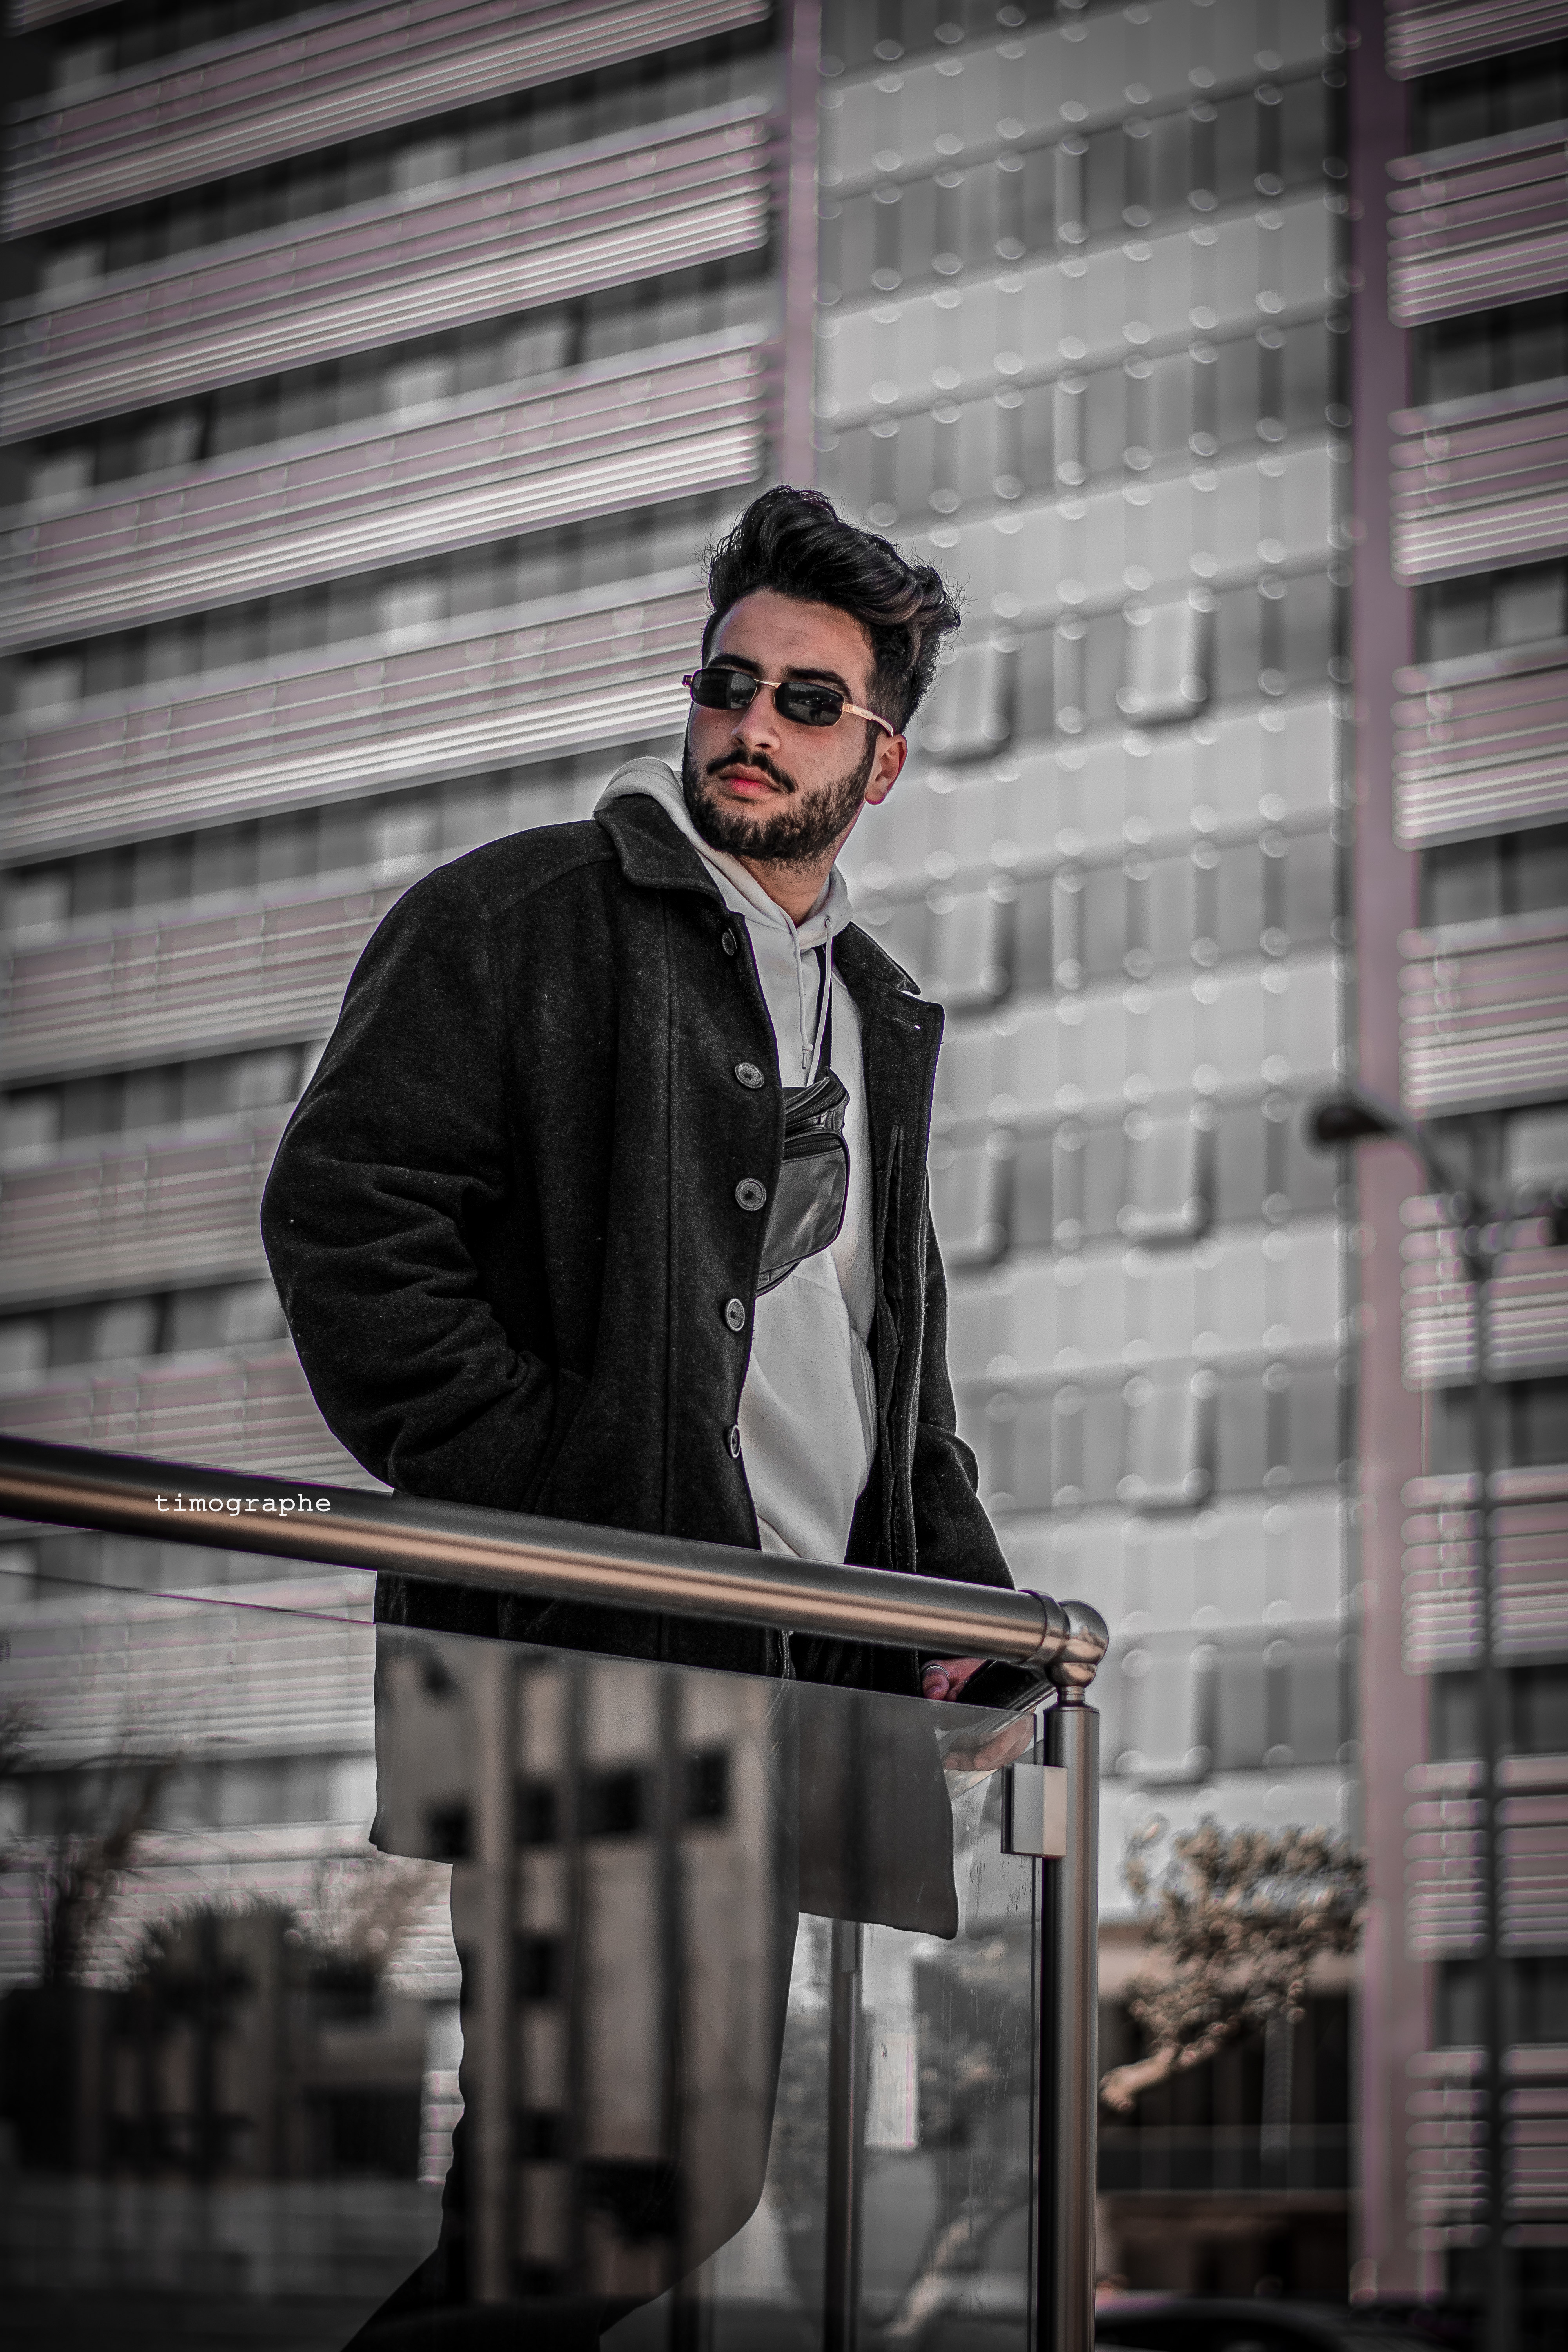
fashion, gentleman, standing, glasses, suit, black and white, photography, white collar worker, style